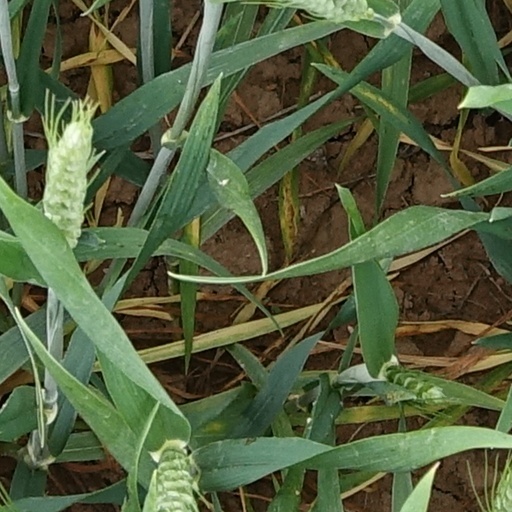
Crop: wheat